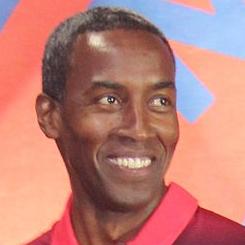
Age: 45